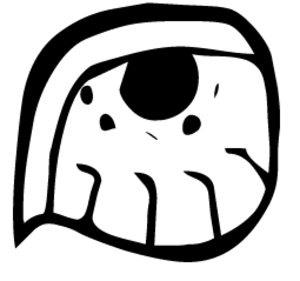
Tzolk'in
Tzolk'in er det navn, som forskere har givet til den 260-dages kalender, som stammer fra den præcolumbianske mayakultur i Mellemamerika. Tzolk'in bruges stadig af visse mayastammer i højlandet i Guatemala.